Gringas
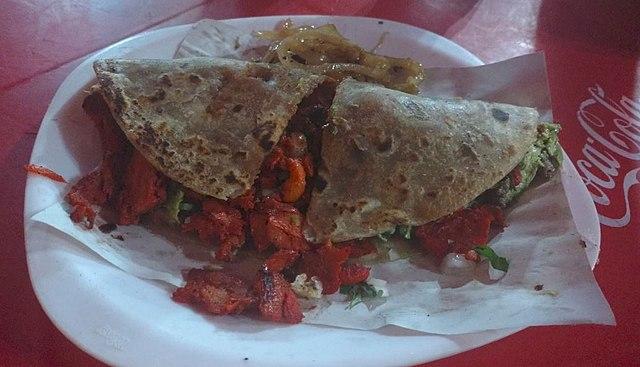
Also known as:
jv - Javanese: Gringas
Category: bread (flatbread, wrap)
Cuisine: Mexican
Associated cuisines: Mexican
Area: Northern Mexico
Countries: Mexico
Region: Central America, , , ,
This flour-based flatbread is filled with cheese, meat, and pineapple.